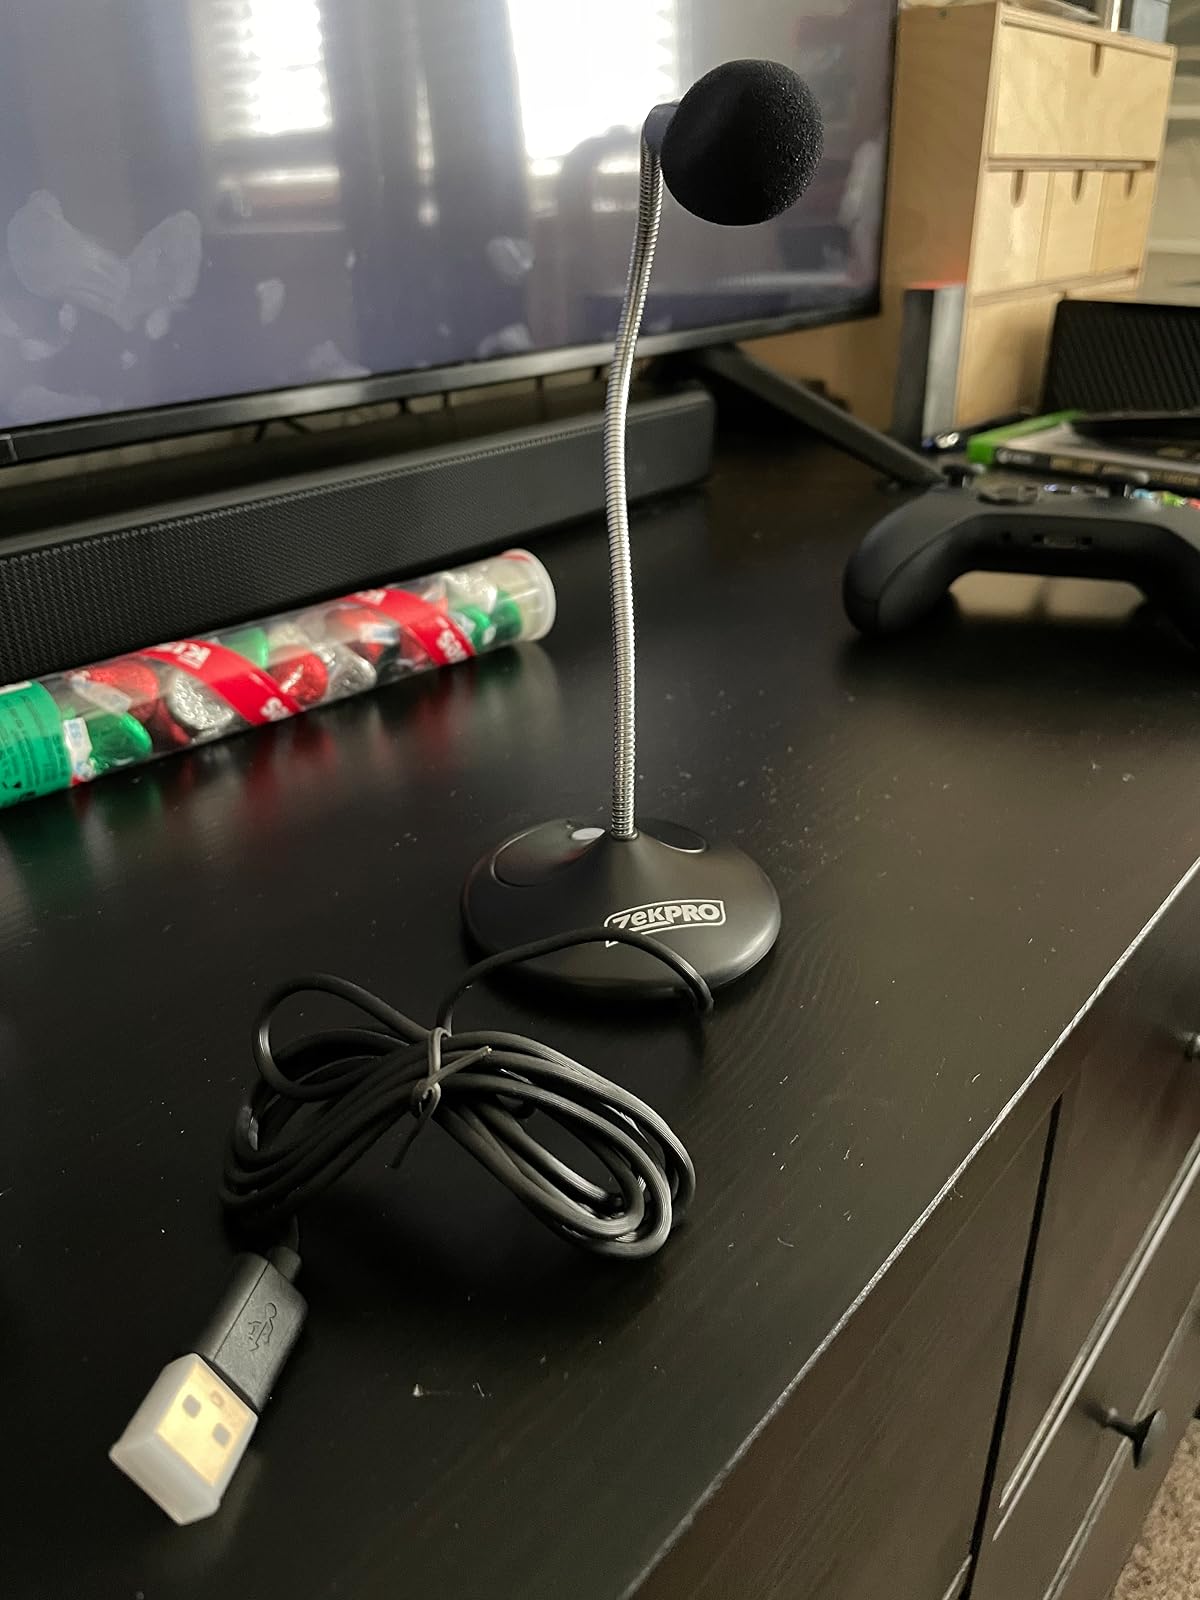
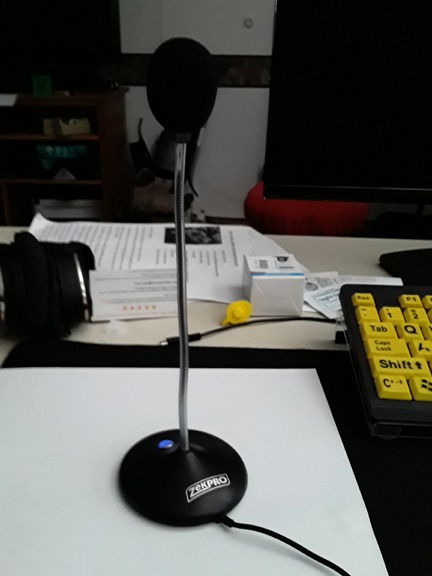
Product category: microphone
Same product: yes